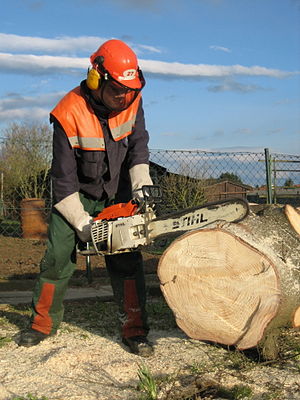
Motorsav
En kædesav drevet af en forbrændingsmotor
En motorsav er en motordrevet sav, sædvanligvis menes en kædesav drevet af en el- eller forbrændingsmotor.